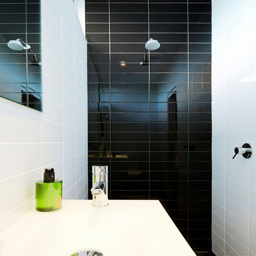
a hint of black for the small modern powder room